Foreign relations of the Maldives

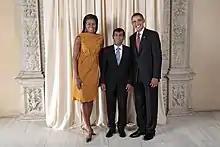
Former U.S. President Barack Obama, former First Lady Michelle Obama and former Maldivian President Mohamed Nasheed in 2009

The Maldives established diplomatic relations with the United States on 10 November 1965 and the two nations maintain friendly relations.